If This Was a Movie

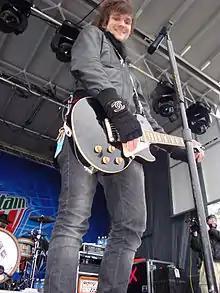
Martin Johnson co-wrote "If This Was a Movie".

Taylor Swift conceived her third studio album, "Speak Now" (2010), as a collection of tracks about the things she had wanted to say but was unable to do with the people she had met. There were as many as 25 songs Swift wrote for the album, which she co-produced with Nathan Chapman, who had worked on her previous releases. By around mid-2010, she had secured the final track list, where all the tracks were written by her. One exception, however, was "If This Was a Movie", which Swift wrote with Martin Johnson alongside other songs.